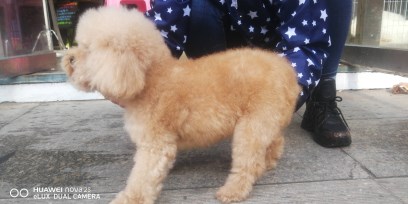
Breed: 7449-n000128-teddy